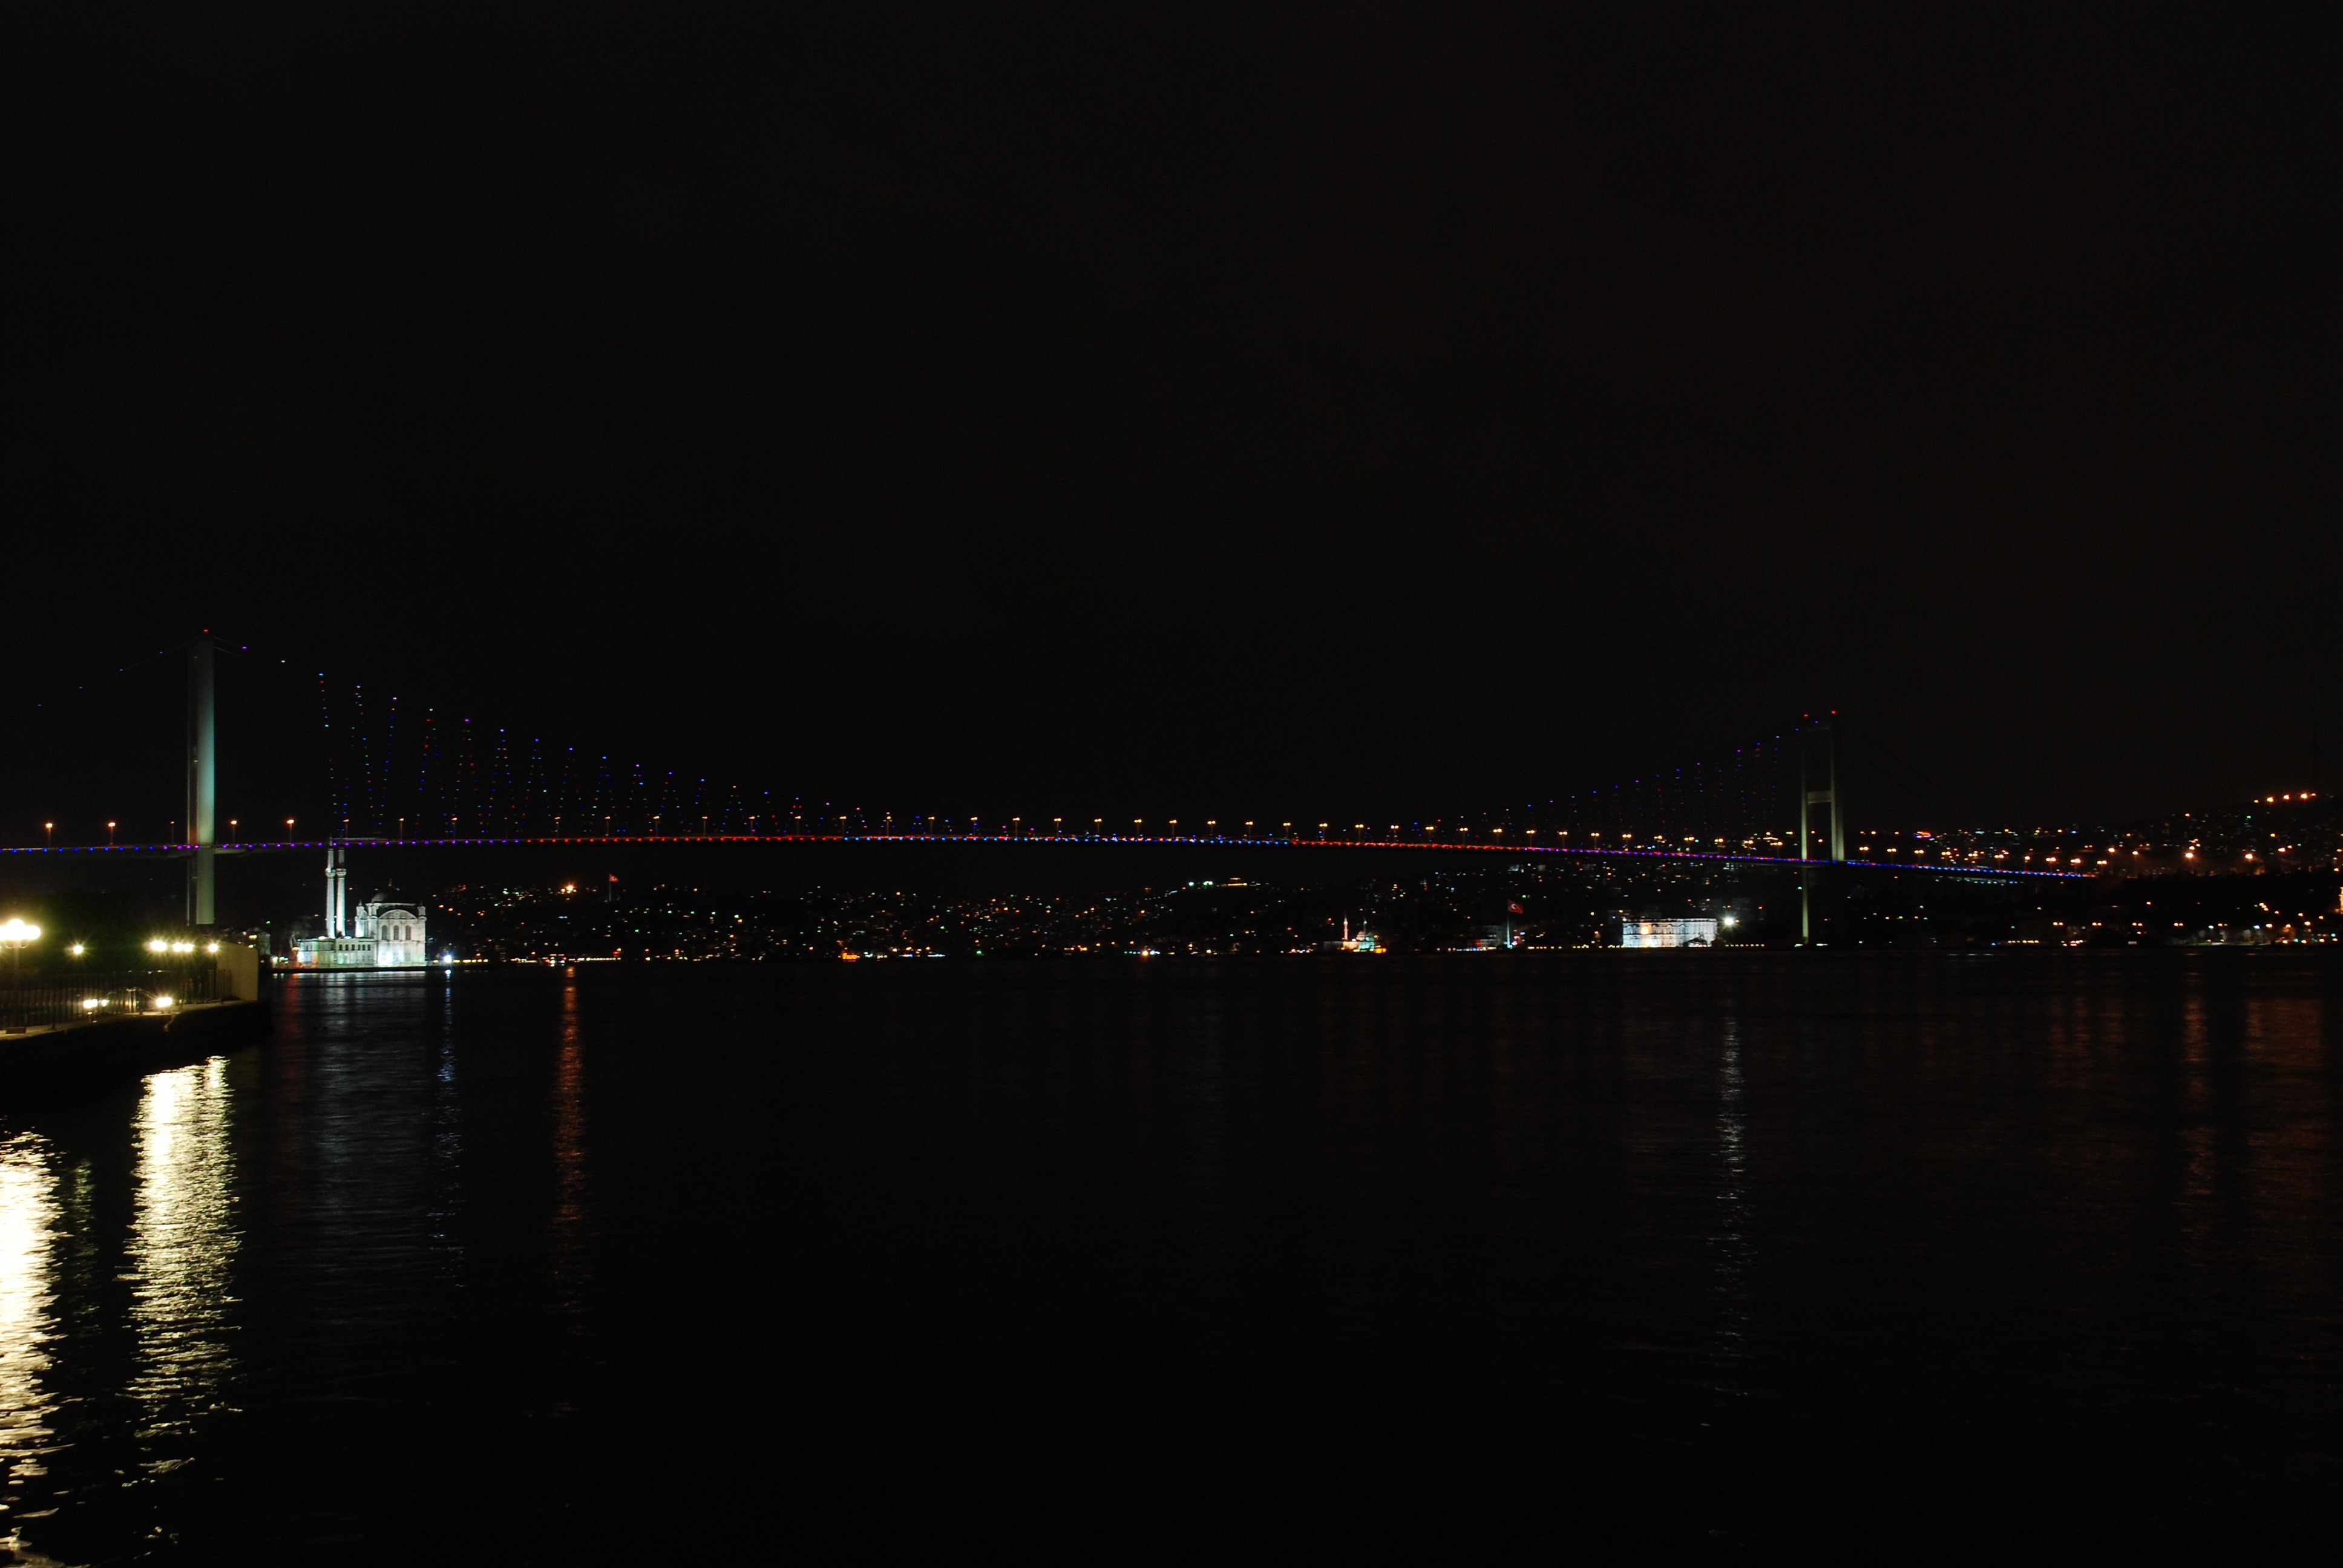
water, horizon, architecture, sky, bridge, skyline, night, building, city, urban, river, cityscape, downtown, dusk, evening, reflection, scenic, scenery, calm, landmark, darkness, metropolitan, lighting, body of water, structures, buildings, turkey, istanbul, midnight, metropolis, fatih sultan mehmet bridge, fixed link